Chestnuts Long Barrow

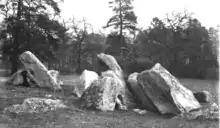
A photograph of the long barrow taken in the mid 1920s, prior to the site's reconstruction during the 1950s

Alexander suggested that the earthen mound was constructed before the chamber, and that it was used as a ramp on which to drag the large stones into position. He suggested that the long barrow's builders kept the megaliths in place by filling the chamber with sand. Once the capstone was placed atop and the chamber was stable, he thought, the builders would have removed the supporting sand. In 1950, it was stated that 14 stones survived, however full excavation revealed that 18 large sarsen boulders were extant, alongside four smaller sarsen stones used in the dry stone wall and pavement of the tomb.